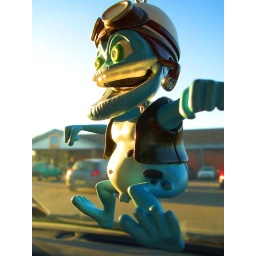
This little dude hangs in my car window